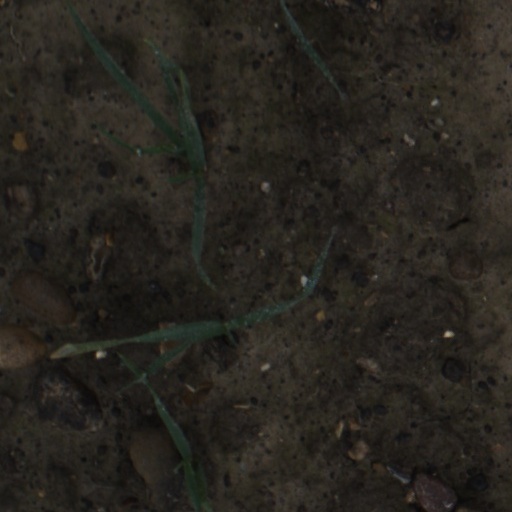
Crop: wheat